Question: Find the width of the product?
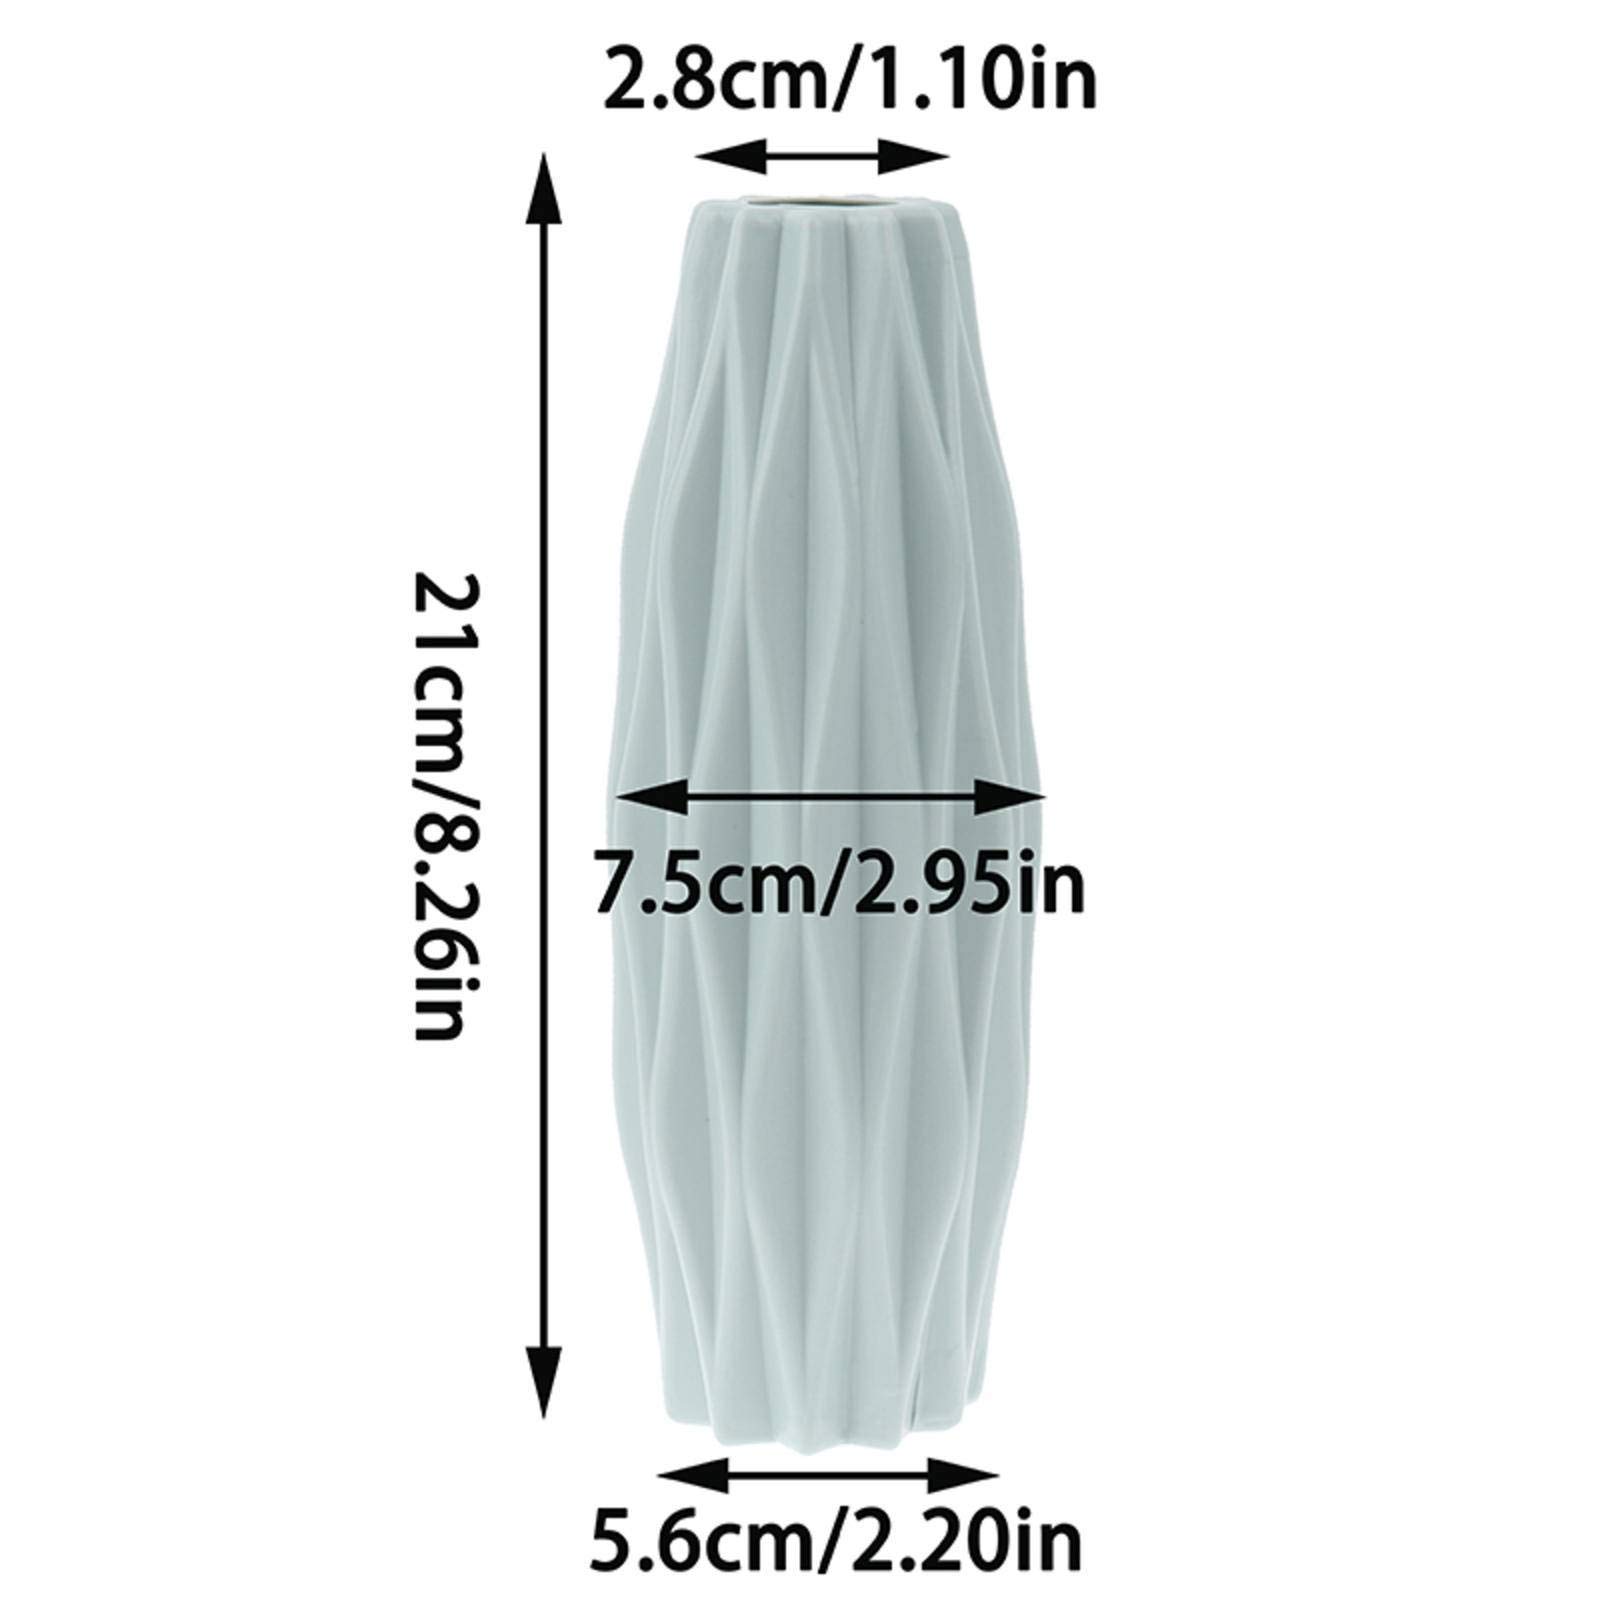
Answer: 7.5 centimetre